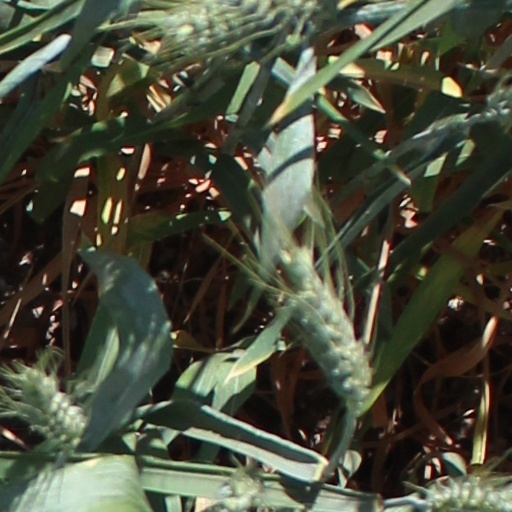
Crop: wheat